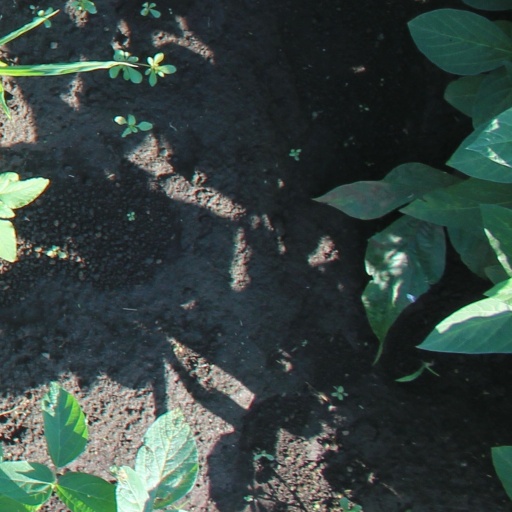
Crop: soybean